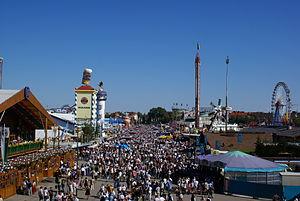
L’Oktoberfest est une fête populaire connue dans les pays francophones sous le nom de fête de la bière, se déroulant à Munich en Allemagne. De nos jours, elle commence le premier samedi de la deuxième quinzaine de septembre à midi exactement, et se termine le premier dimanche d'octobre, sauf si celui-ci est le 1ᵉʳ ou le 2 octobre auquel cas la fête est prolongée jusqu'au 3. Elle dure donc de seize à dix-huit jours. L’Oktoberfest a lieu près du centre de Munich, sur un terrain vague de 42 hectares. Ce site s'appelle Theresienwiese, parfois raccourci en die Wiese. Afin de préserver le caractère familial de la fête, une fête foraine et des lieux de restauration sont installés autour des tentes. L’Oktoberfest est la plus grande fête foraine au monde. On y trouve des attractions historiques mais aussi de très modernes.